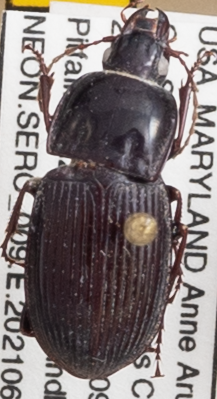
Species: Pterostichus (Abacidus) sp.
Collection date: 2021-06-24
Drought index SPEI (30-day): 0.39
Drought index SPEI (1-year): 2.09
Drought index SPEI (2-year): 1.28